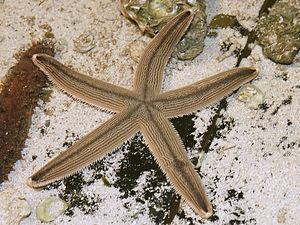
Photo prise dans le centre d'études du milieu marin de Fort Pierce, en Floride (États-Unis).
Les Luidia sont un genre d'étoiles de mer, le seul de la famille des Luidiidae.
Les échinodermes forment un embranchement d'animaux marins benthiques présents à toutes les profondeurs océaniques, et dont les premières traces fossiles remontent au Cambrien.